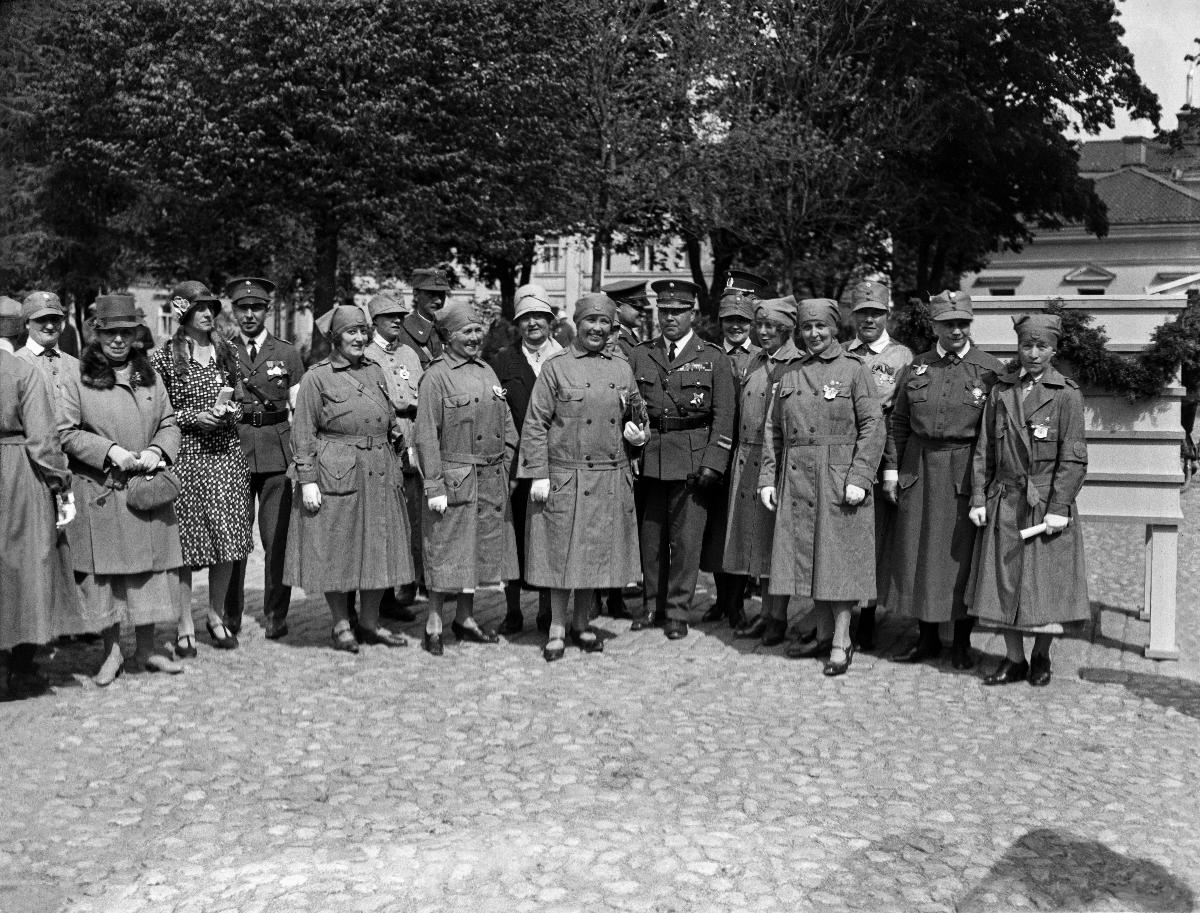
Lottapäivät Turussa
Lottadagarna i Åbo; Lotta Svärd Days in Turku
sisällön kuvaus: Lottapäivät Turussa 1929.  Lottapäivien ruotsalaiset ja norjalaiset vieraat 14.6.1929, keskellä kenraali L. Malmberg. content description: Lotta Svärd Days in Turku 1929. Swedish and Norwegian guests 14.6.1929, in the middle General L. Malmberg. innehållsbeskrivning: Lottadagarna i Åbo 1929. Lottadagarnas svenska och norska gäster 14.6.1929, på mitten general L. Malmberg.
Kuvaaja: Sundström, Hugo, kuvaaja
Vuosi: 1929
Paikka: Suomi, Varsinais-Suomi, Turku
Aiheet: kokoukset; lotat; Landstorm Sverige; Norske Kvinners Frivillege Verneplikt; Norges Lotteforbund; HBL; meetings (arranged events); Lottas; meetings; Lotta Svärd organisation; members; möten; lottor; Lotta Svärd organisationen